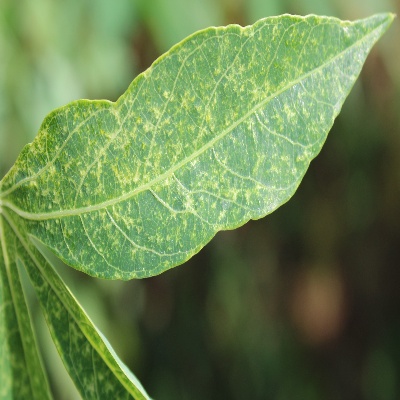
Crop: Cassava
Condition: green mite